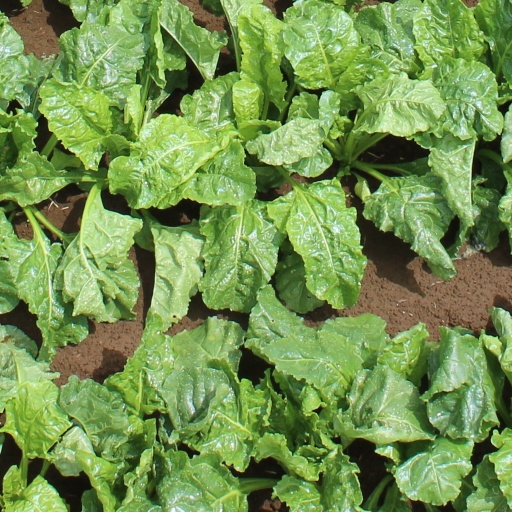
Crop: sugar beet